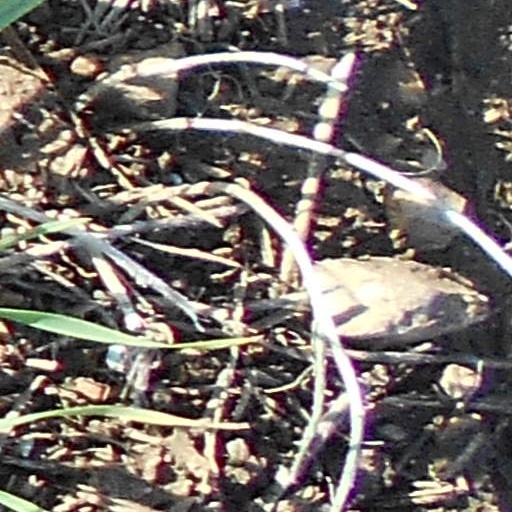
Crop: wheat